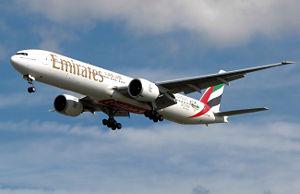
Emirates est une compagnie aérienne basée à Dubaï, actuellement la plus importante compagnie des Émirats arabes unis et du Moyen-Orient.